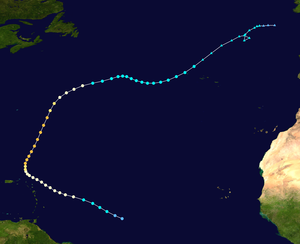
La saison cyclonique 1997 dans l'océan Atlantique nord débute officiellement le 1ᵉʳ juin 1997 et se finit le 30 novembre 1997. Ces dates conventionnelles délimitent la période durant laquelle il est le plus probable qu'un cyclone tropical se forme.
L’ouragan Erika est l’ouragan le plus puissant et le plus long de la saison cyclonique 1997 dans l'océan Atlantique nord.